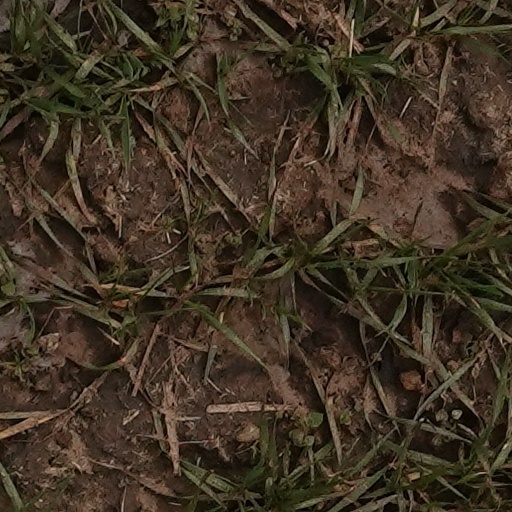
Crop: wheat